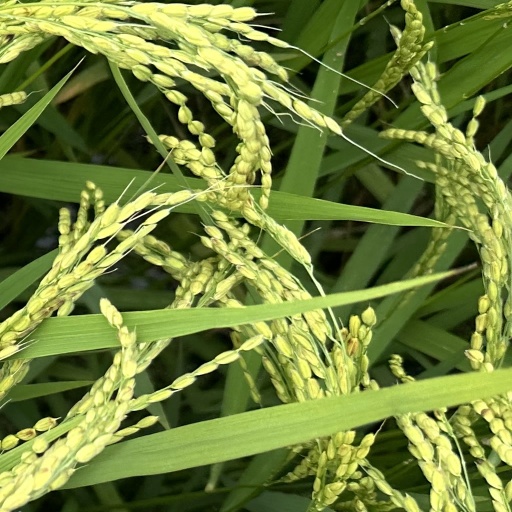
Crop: rice